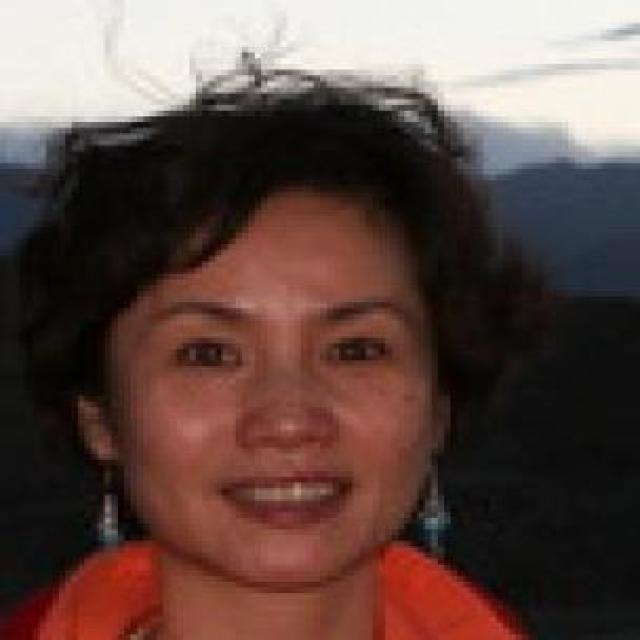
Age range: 45-64